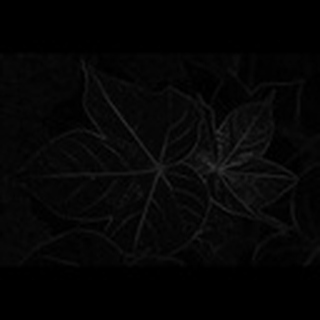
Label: healthy_cotton